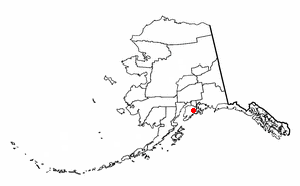
Primrose est une ville d'Alaska aux États-Unis dans le Borough de la péninsule de Kenai. Sa population était en 2010 de 78 habitants.